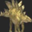
Label: dinosaur